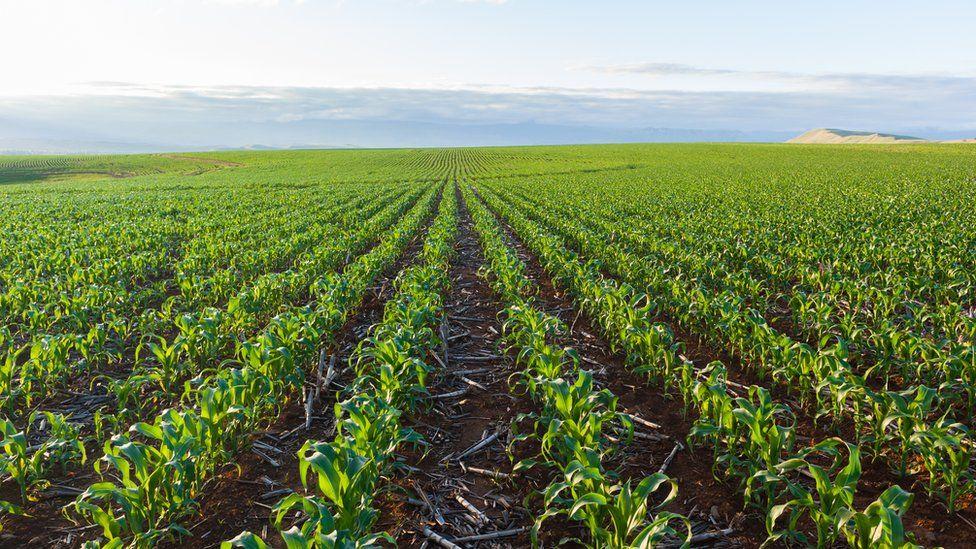
Shamba kubwa lenye mistari ya mimea ya miti ya kijani linaonekana likiwa limetandikwa kwa usahihi.
Udongo unaonekana kuwa na unyevunyevu na mandhari ya mbali inaonyesha
mawingu meupe juu ya  anga yenye mwangaza hafifu.